Alfred Richard Creyke

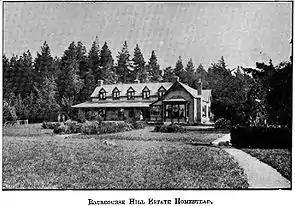
Racecourse Hill Estate homestead (date unknown, but pre-1903)

Creyke had a large sheep run on the Canterbury Plains that he managed together with his friend and business partner John Watts-Russell on behalf of an absentee land holder, and had his own land. The run's homestead was located at Racecourse Hill, about halfway between Darfield and Waddington. He sold the station in 1860 or 1861.